Kelly Heath

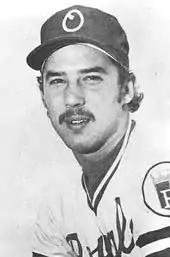
Heath in 1980

Kelly Mark Heath (born September 4, 1957) is a professional baseball player and scout. A second baseman, Heath played in Major League Baseball for the Kansas City Royals in 1982, and played in minor league baseball for fourteen years. He currently scouts for the Royals, and previously scouted for the Oakland Athletics and Cincinnati Reds.